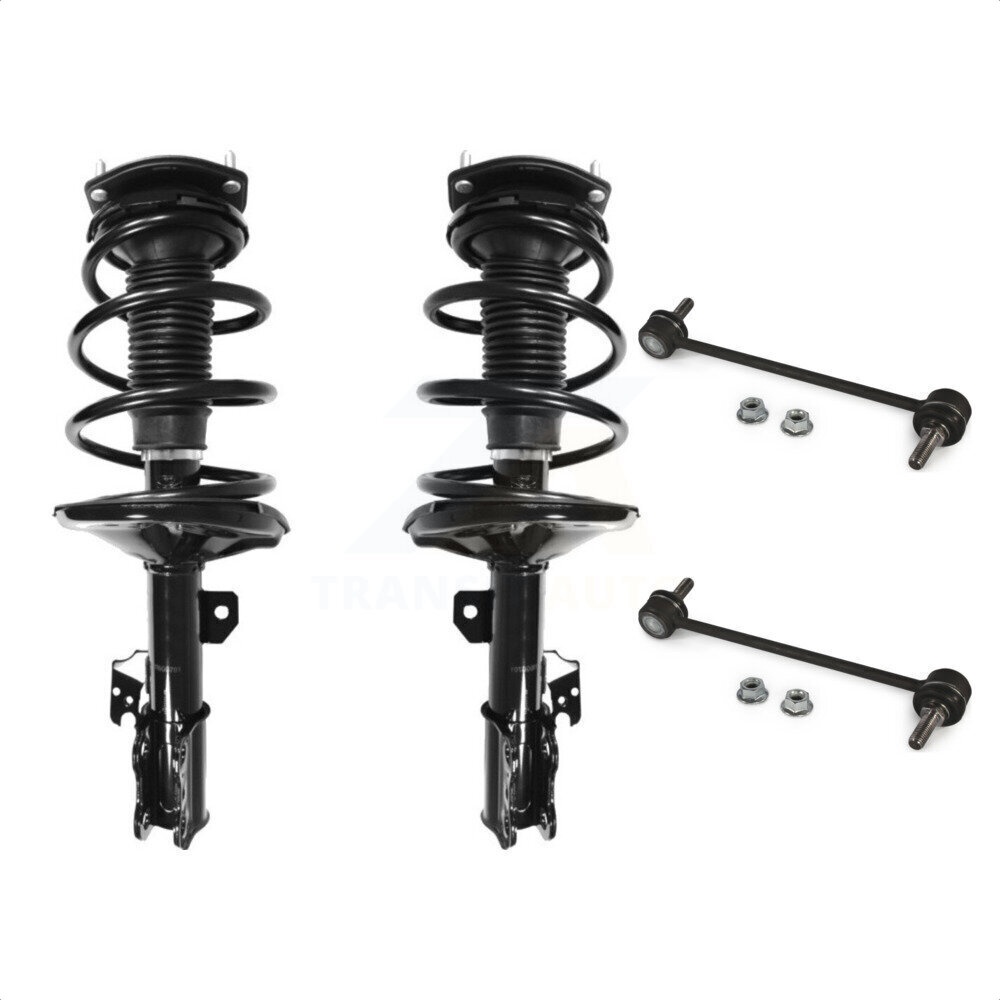
[Avant] Kit d'ensemble de jambe de suspension avec ressort hélicoïdal pour 2002-2003 Toyota Camry Lexus ES300 KSS-100992
Produit: Kit d'ensemble de jambe de suspension avec ressort hélicoïdal (Strut and Coil Spring Assembly Kit) Numéro de pièce: KSS-100992 Position: Avant (Front) Inclus 4 pièces: 2x Ensemble de jambe de suspension avant Unity Automotive avec ressort hélicoïdal (les deux côtés) 2x Kit de liaison de barre stabilisatrice de suspension avant Top Quality (les deux côtés) Includes 4 parts: 2x Front Unity Automotive Suspension Strut and Coil Spring Assembly (Both Sides) 2x Front Top Quality Suspension Stabilizer Bar Link Kit (Both Sides) Véhicules (consultez le tableau d'ajustement pour des informations détaillées sur le fitment): 2003 Lexus ES300 2003 Toyota Camry 2002 Lexus ES300 2002 Toyota Camry Pièces interchangeables/OEM: 1332368 2332368 1332368L 2332368L G57041 SR4055 171491 181491 11701 UNY-11701 1332368R 2332368R G57042 SR4054 171490 181490 11702 UNY-11702 536-258 SK90344 GK90344 MK90344 K90344 18299 2651481 545-1272 TK90344 JTS7538 58340047 TQC-K90344
Brand: Transit Auto
Category: Vehicles & Parts > Vehicle Parts & Accessories > Motor Vehicle Parts > Motor Vehicle Suspension Parts > Struts